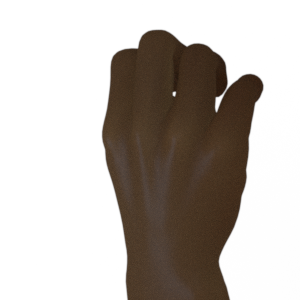
Label: rock